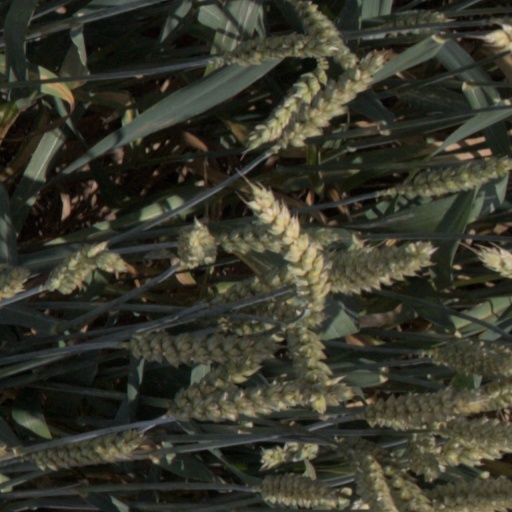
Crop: wheat